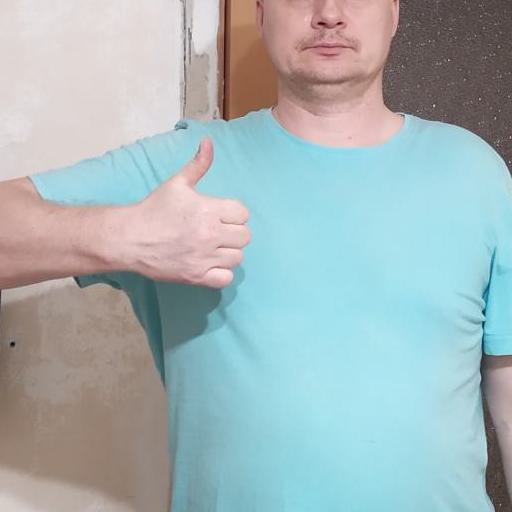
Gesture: like